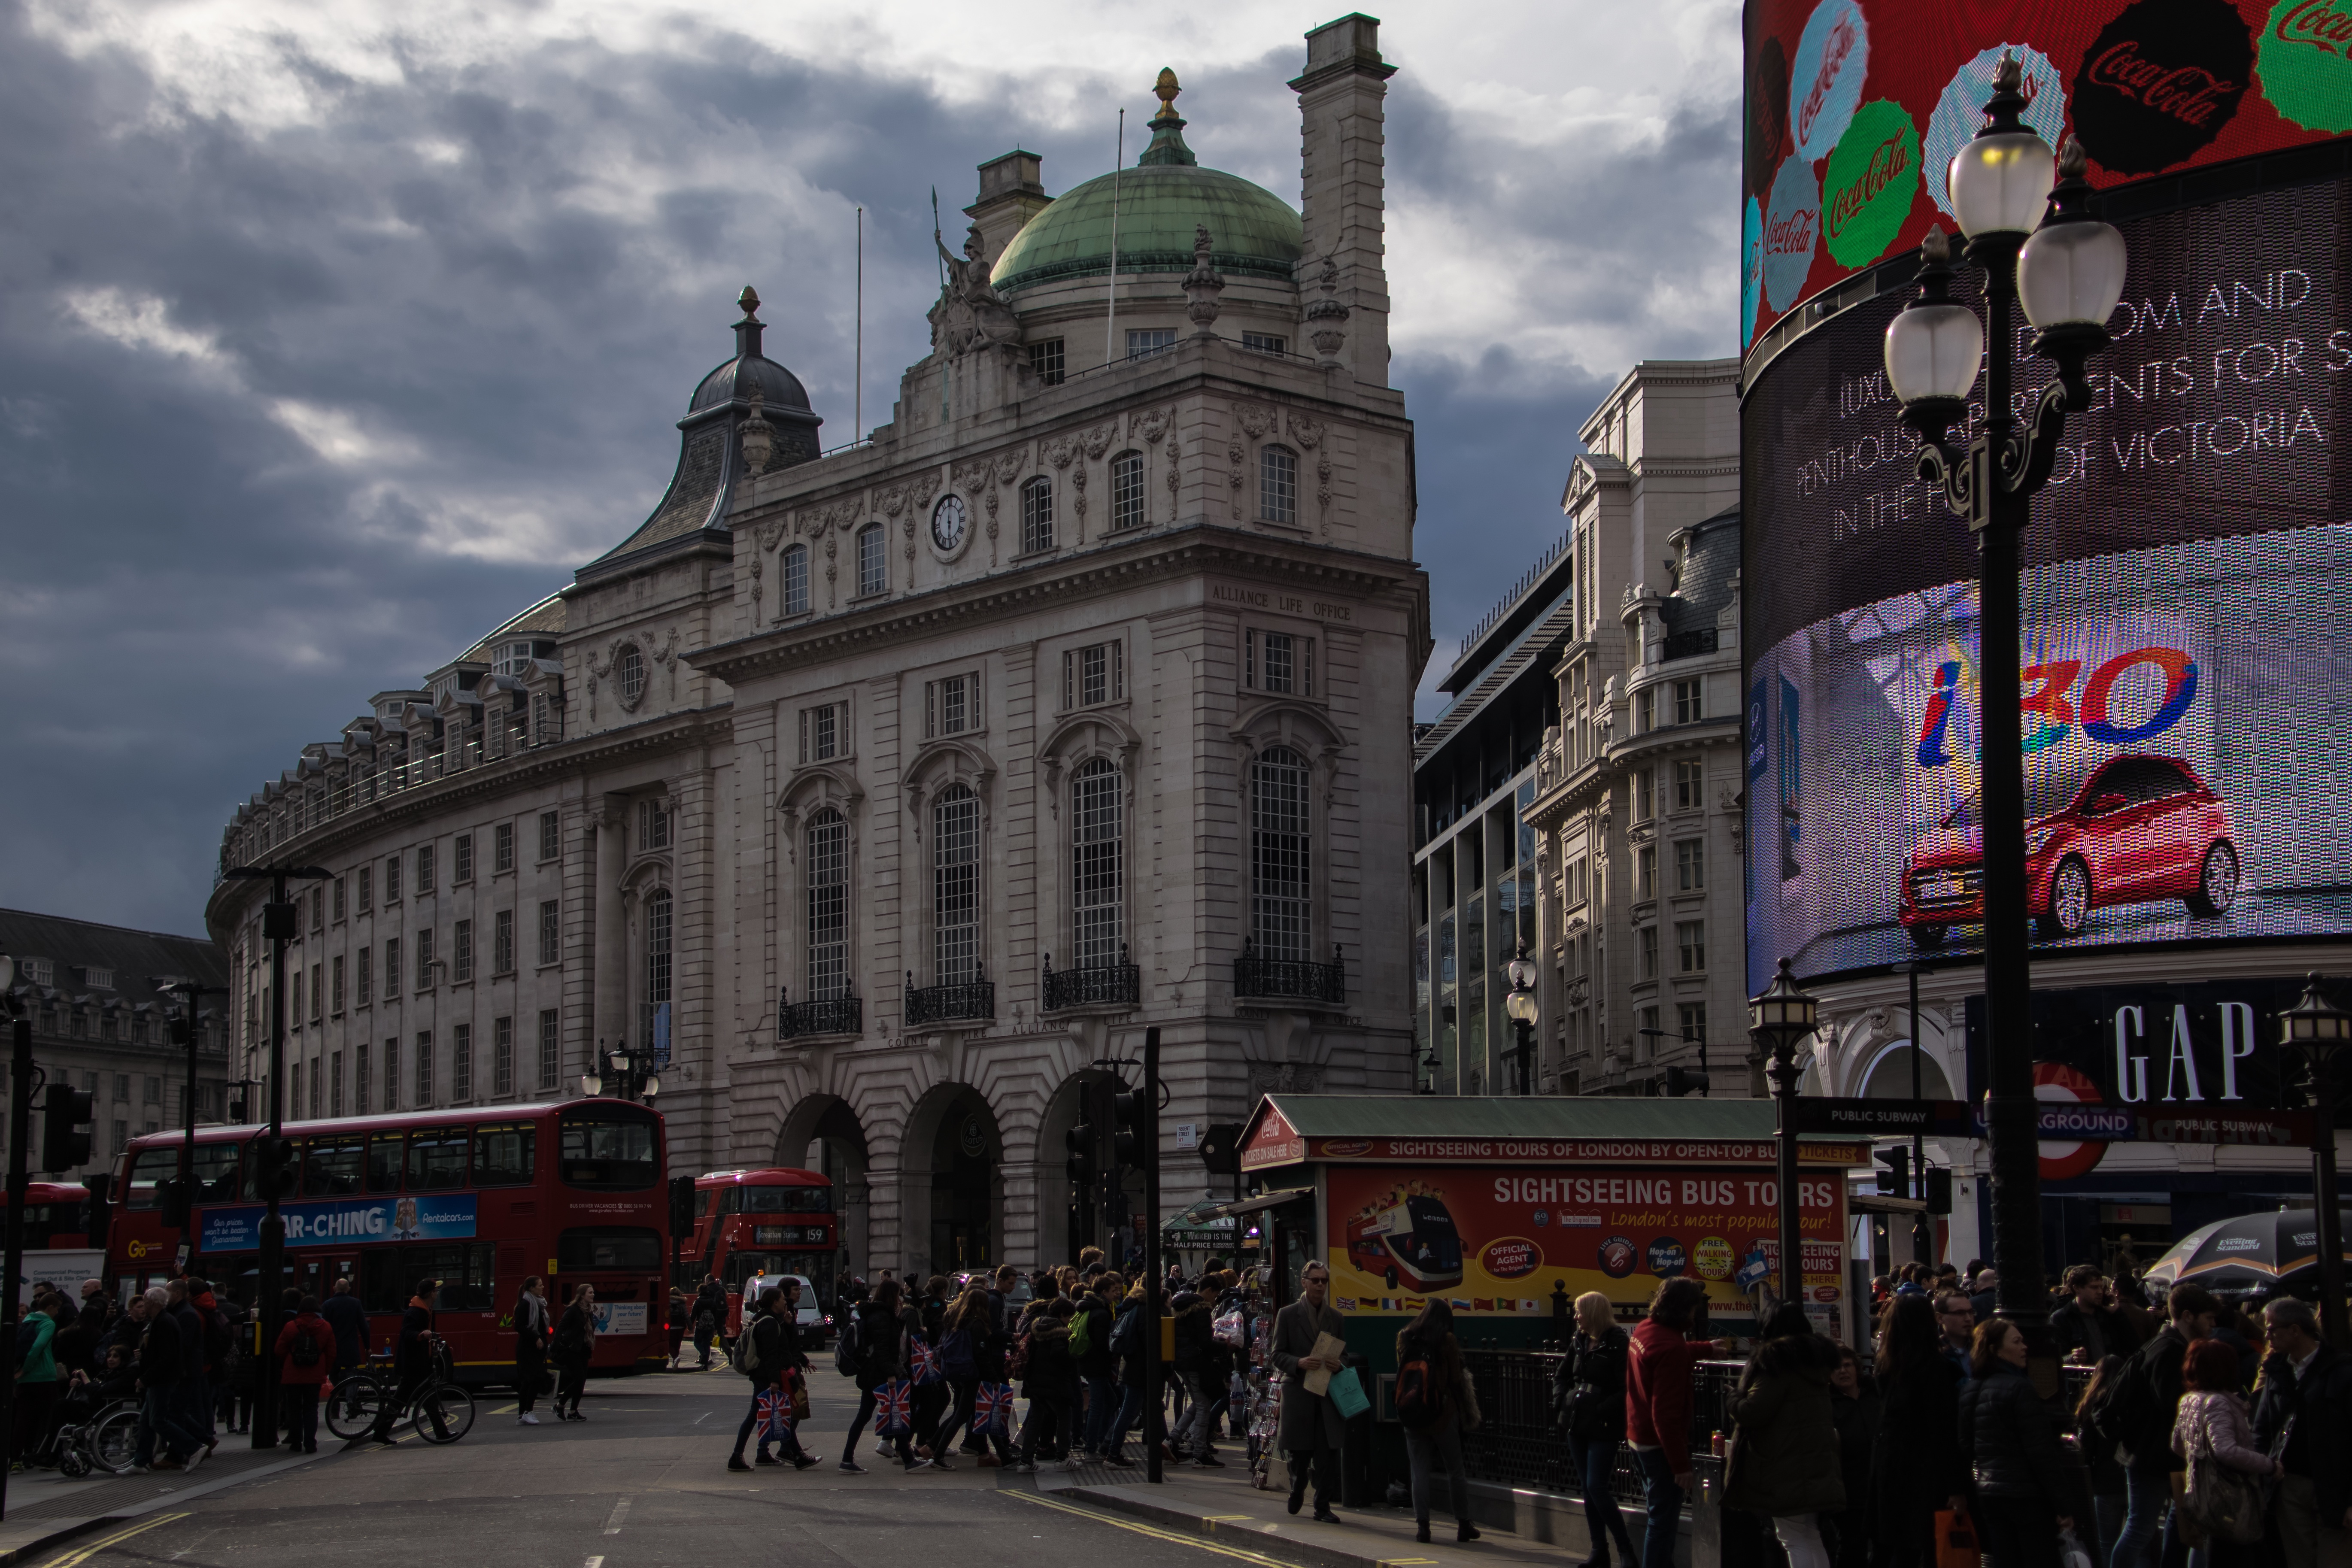
pedestrian, road, street, town, city, crowd, cityscape, downtown, landmark, tourism, town square, metropolis, urban area, human settlement